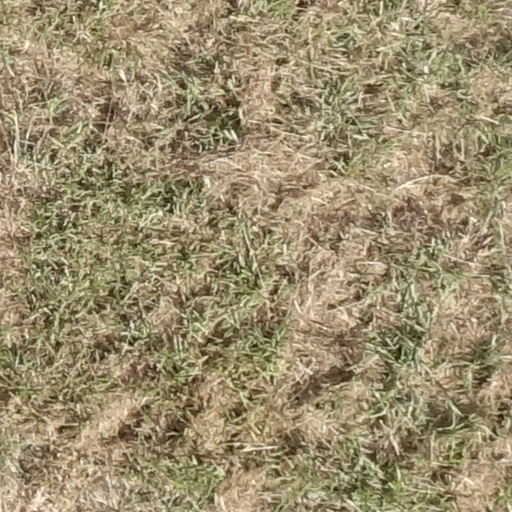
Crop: sorghum